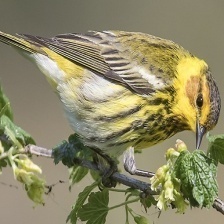
Species: CAPE MAY WARBLER
Scientific name: SETOPHAGA TIGRINA